Glass Mask (TV series)

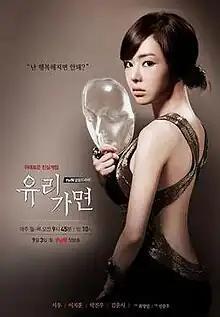
Promotional poster

Glass Mask is a 2012 melodrama South Korean television series starring Seo Woo, Lee Ji-hoon, Park Jin-woo, and Kim Yoon-seo. It premiered on September 3, 2012 on tvN and aired on Mondays to Friday at 21:45 (KST).